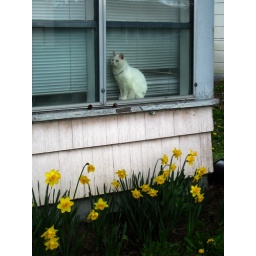
my brothers cat likes to hang out in the window lately